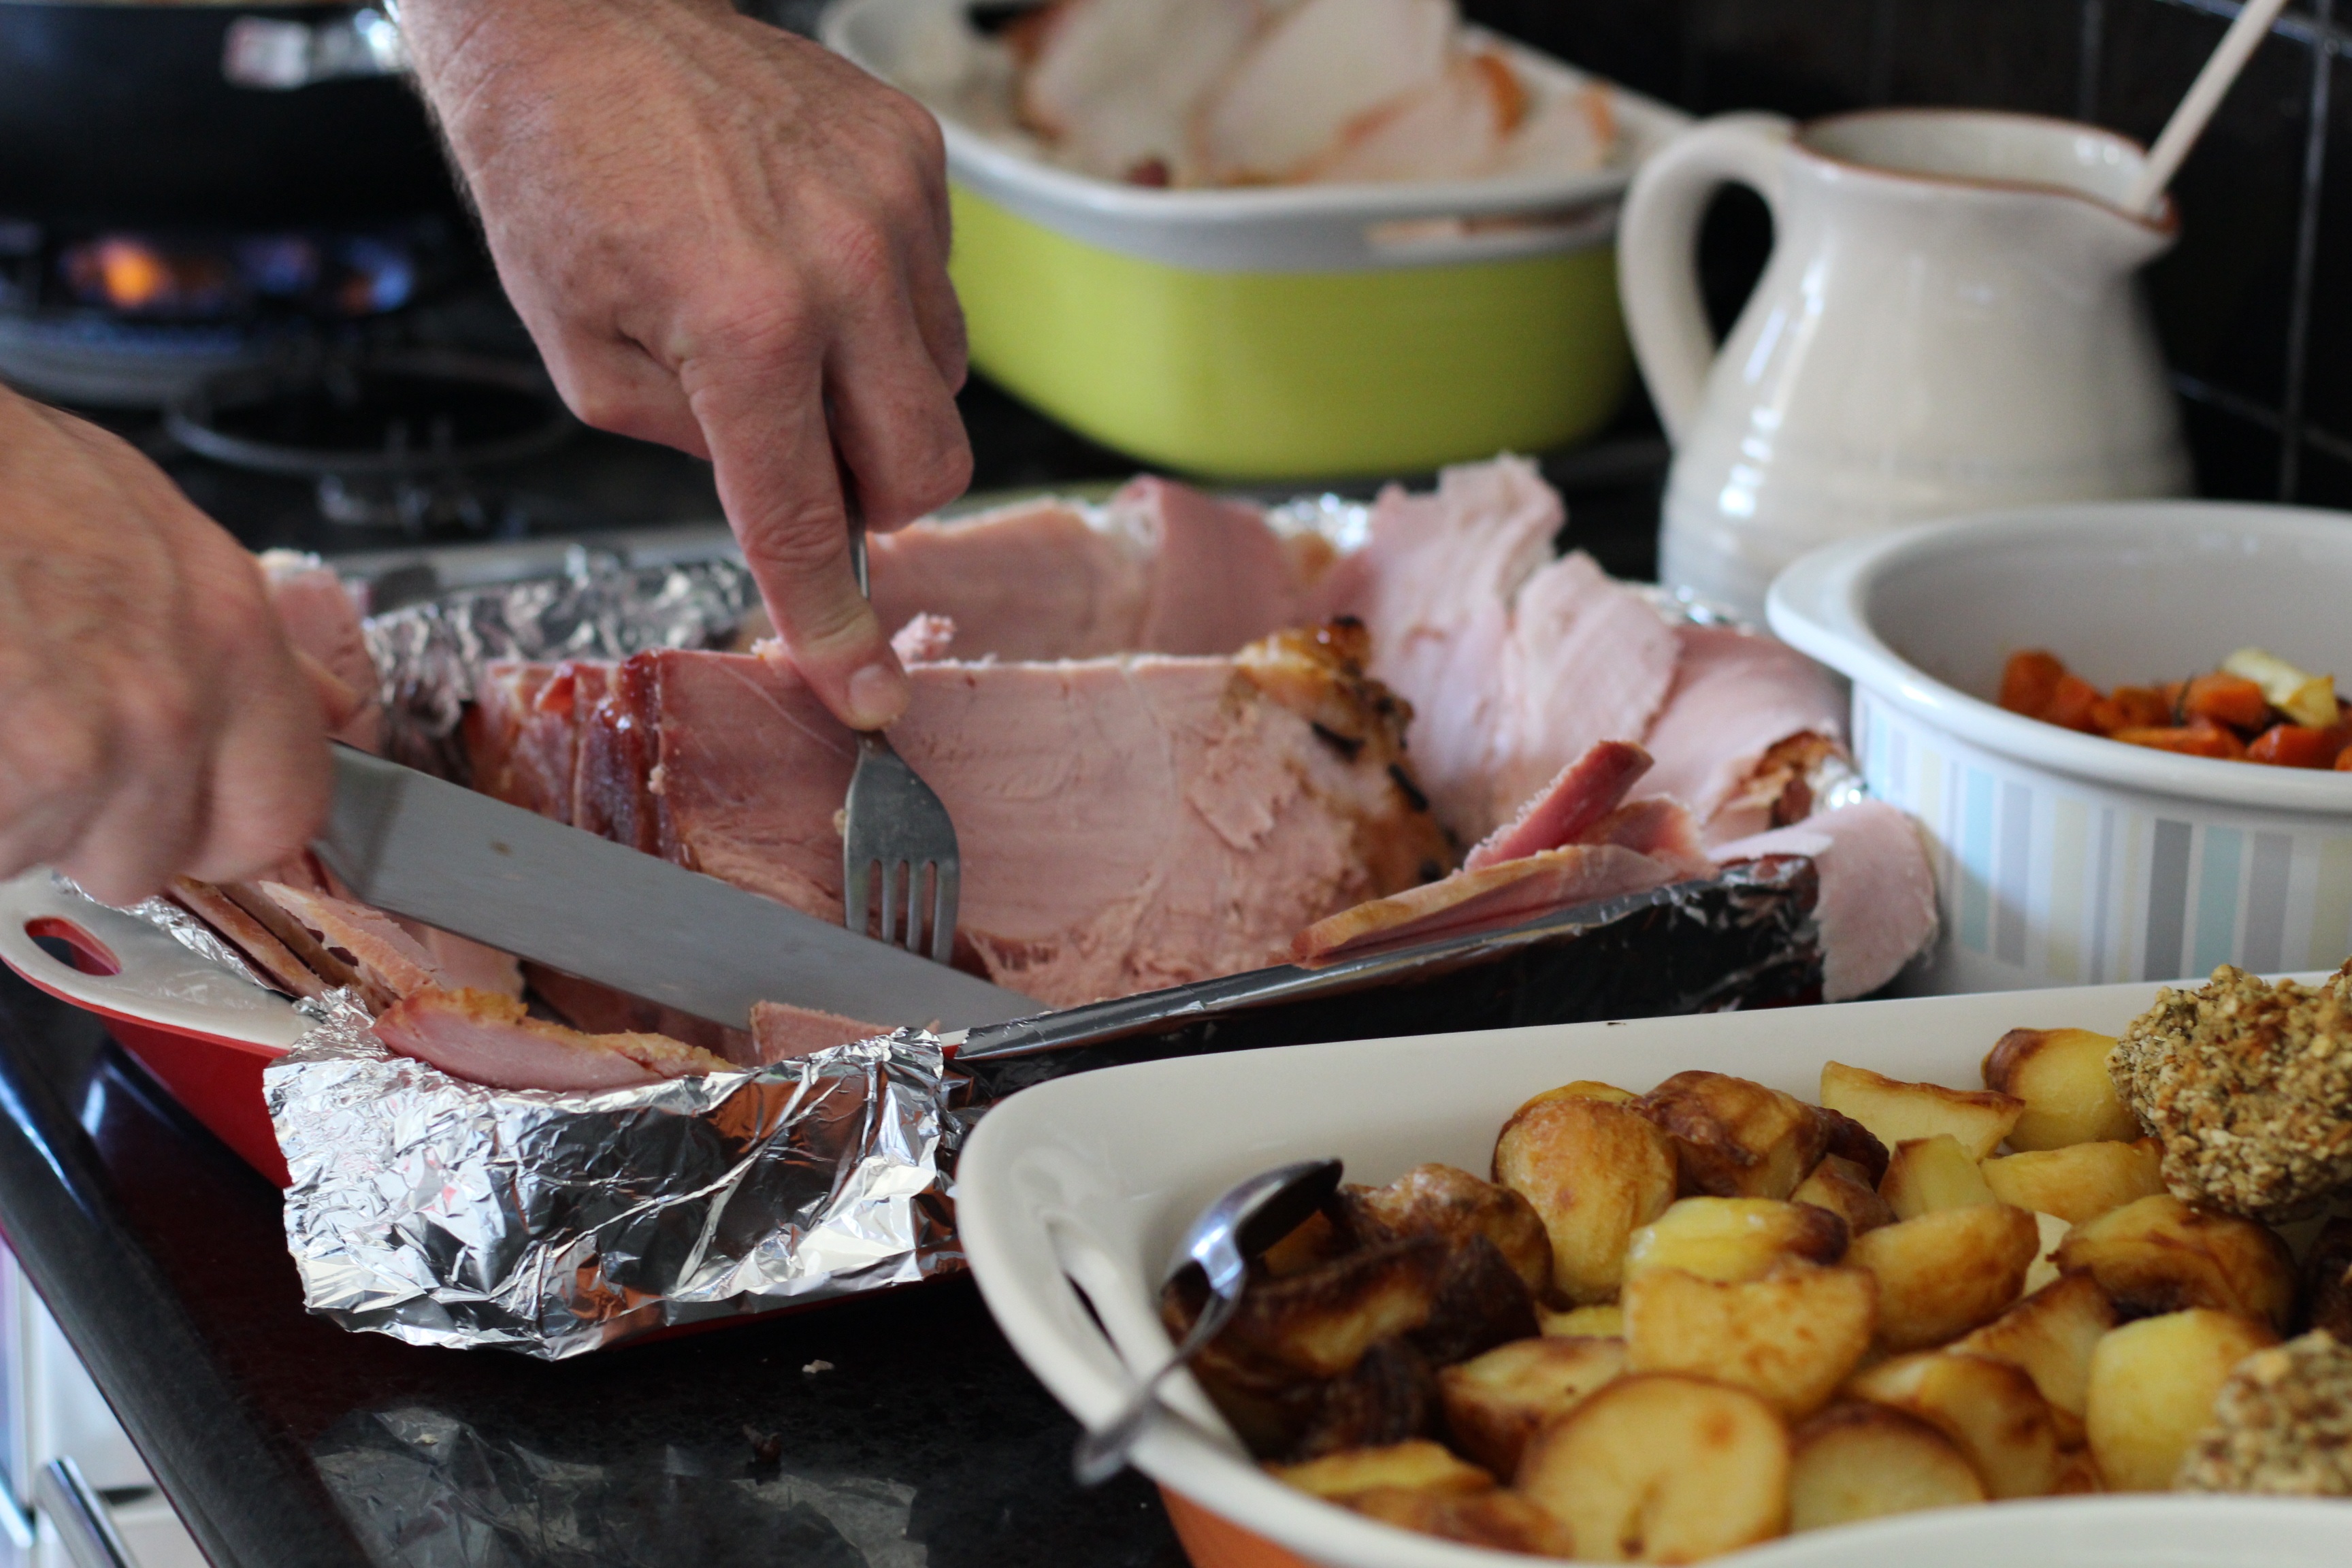
dish, meal, food, holiday, breakfast, christmas, meat, lunch, pork, cuisine, slice, potato, baked, cooked, vegetables, dinner, traditional, feast, ham, smoked, prepared, roasted, glazed, sense, christmas food, spiced